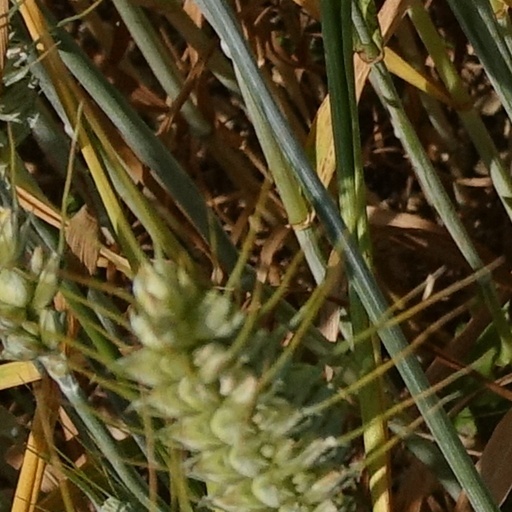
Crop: wheat